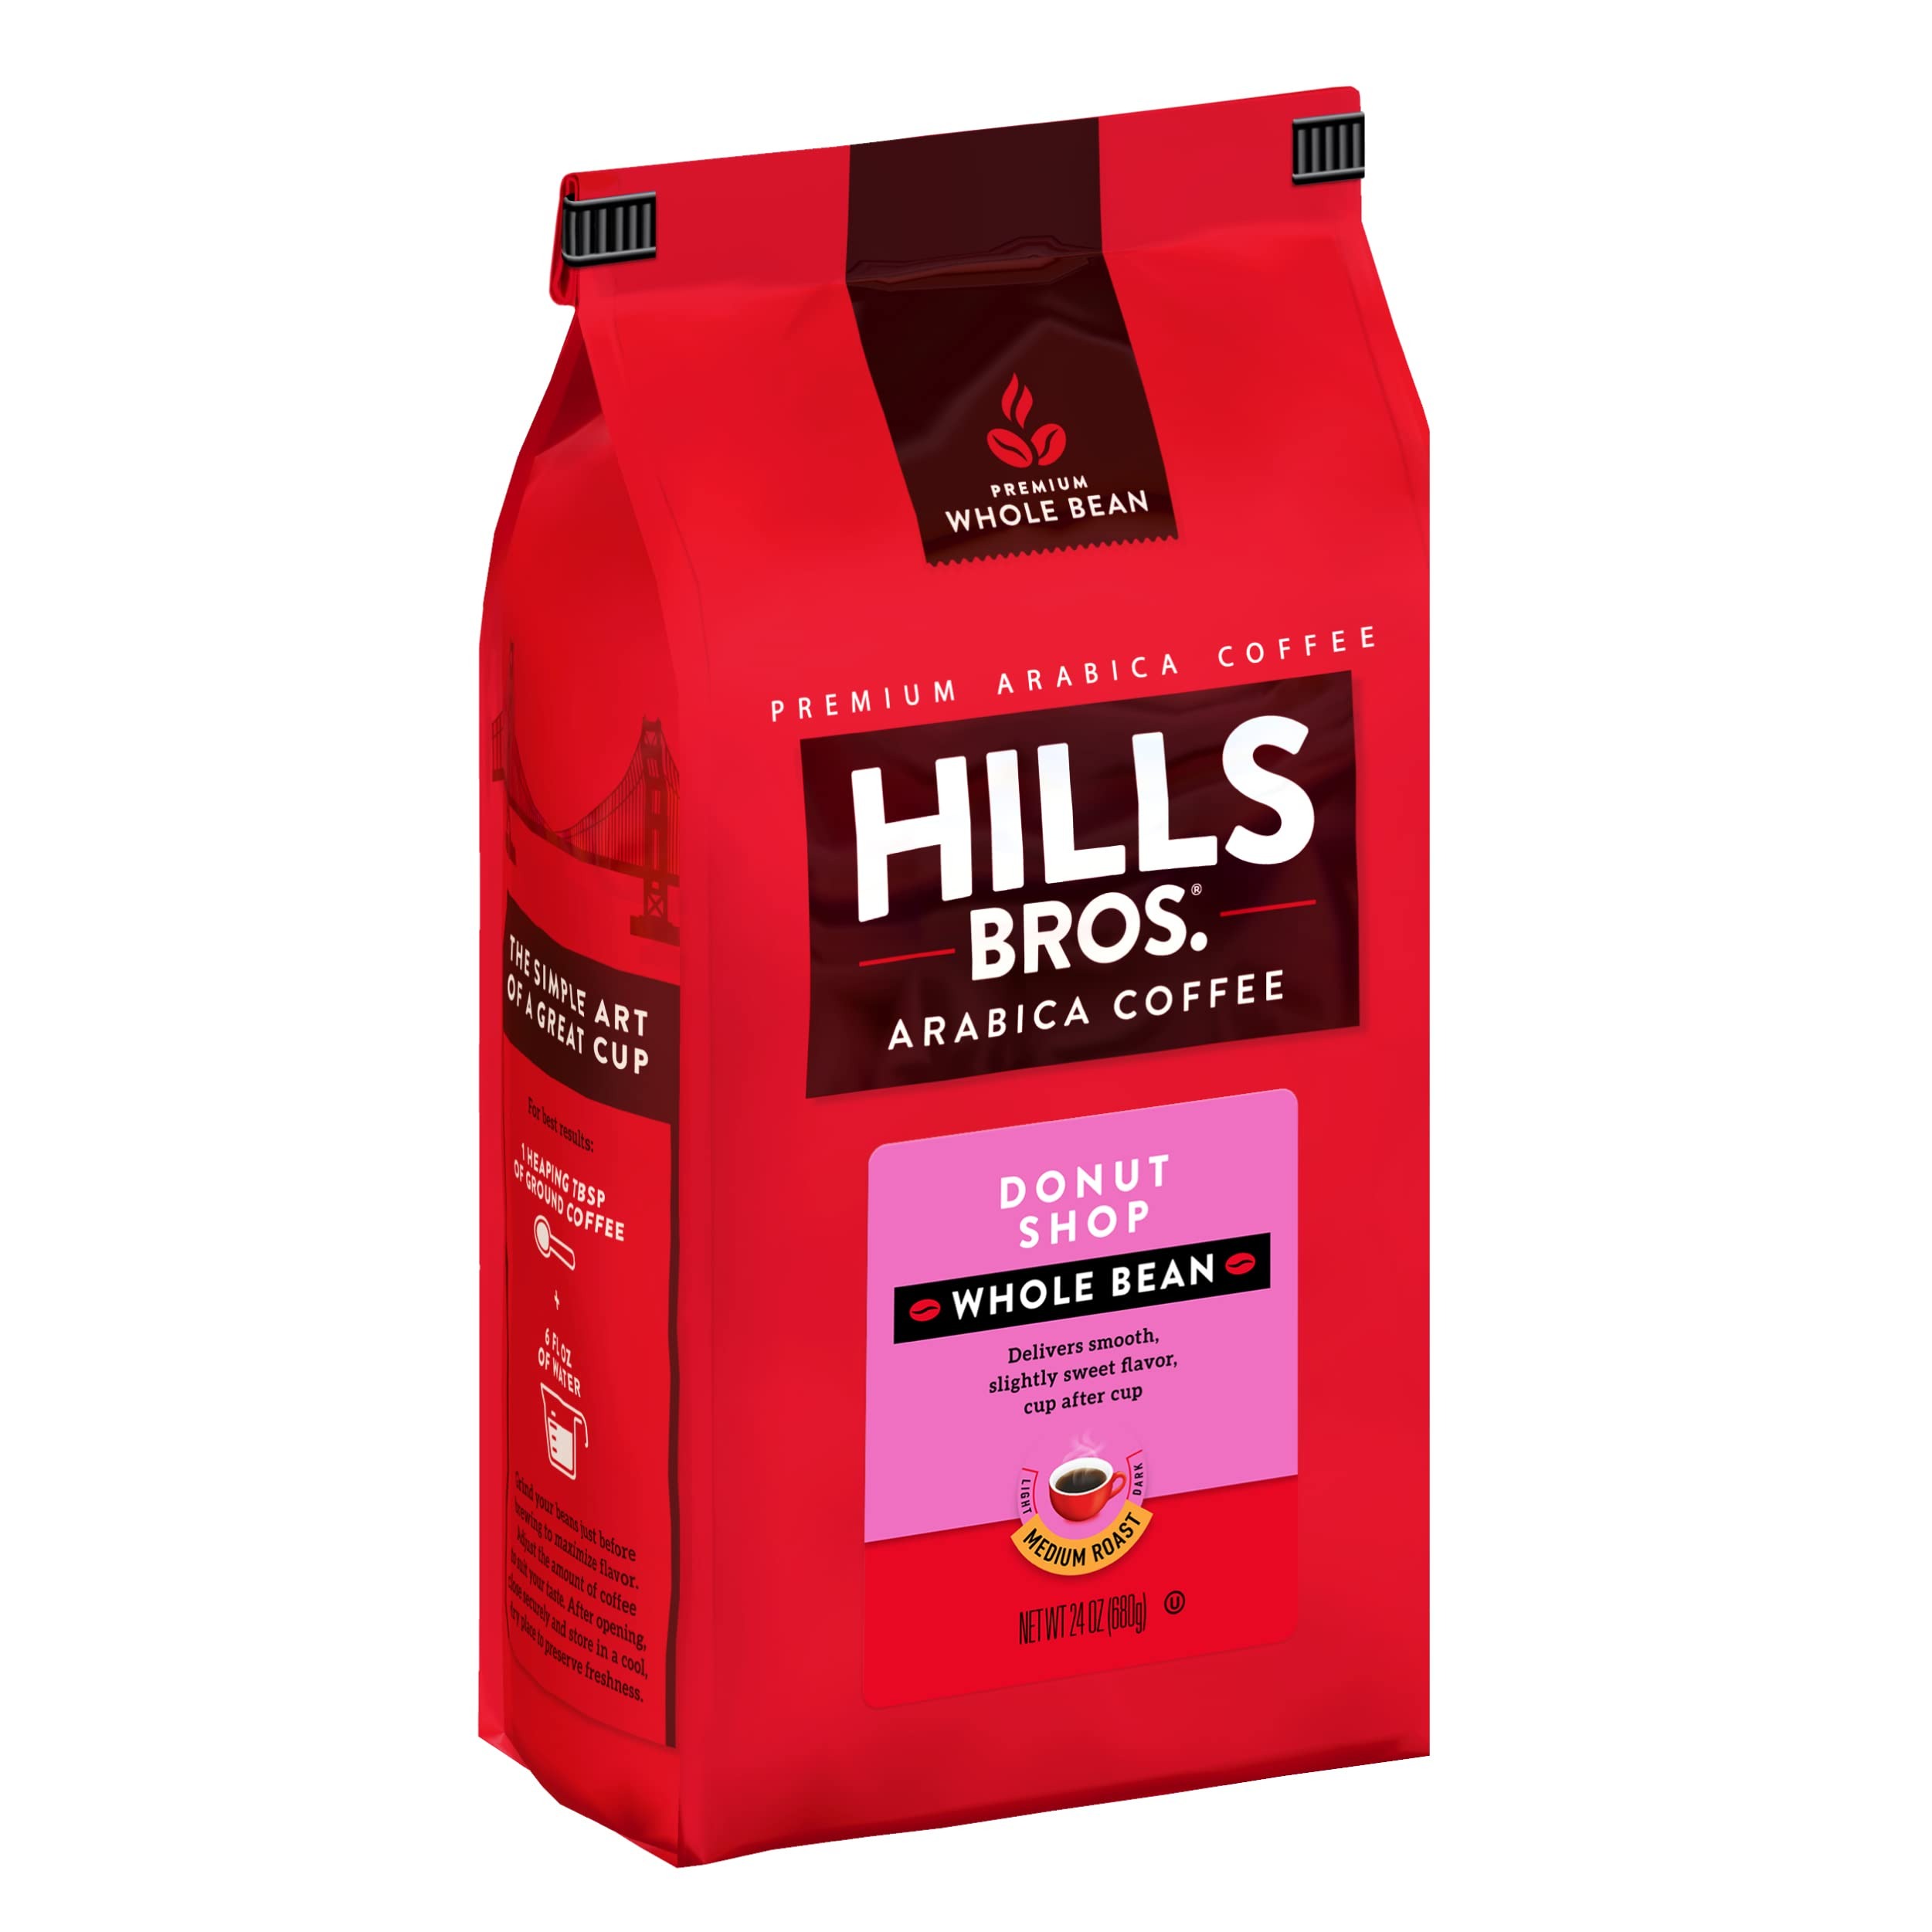
Item Name: Hills Bros Donut Shop Whole Bean Coffee, Medium Roast - Arabica Coffee Beans – Carefully Roasted Smooth and Slightly Sweet Medium Blend (24 Oz. Bag)
Bullet Point 1: ARABICA COFFEE BEANS – Hills Bros whole bean coffee contains a rich blend of Arabica coffee beans that have been roasted to perfection. Each cup delivers the consistently great flavor that Hills Bros is known for
Bullet Point 2: AN ANYTIME TREAT: Hills Bros Donut Shop medium roast whole bean coffee has all of the flavor and aroma found in the best local coffee shops. Perfectly roasted for a mild, smooth and slightly sweet flavor, it’s the ideal pairing for morning pastry or evening dessert.
Bullet Point 3: FOR THE BEST CUP OF COFFEE: Use 1 Tablespoon of original roast coffee for each 6-ounce cup of water. Adjust the amount of coffee to suit your taste. After opening, replace lid and store coffee in a cool, dry place to preserve freshness.
Bullet Point 4: KOSHER AND GLUTEN FREE: Hills Bros ground coffee is Orthodox Union Certified Kosher and also gluten free.
Bullet Point 5: ALWAYS GREAT COFFEE: From the finest beans and most innovative roasting methods to our delicious blends, Hills Bros has delighted customers for 140 years. Today, Hills Bros Coffee continues to be crafted without compromise.
Value: 24.0
Unit: Ounce

Price: 35.61